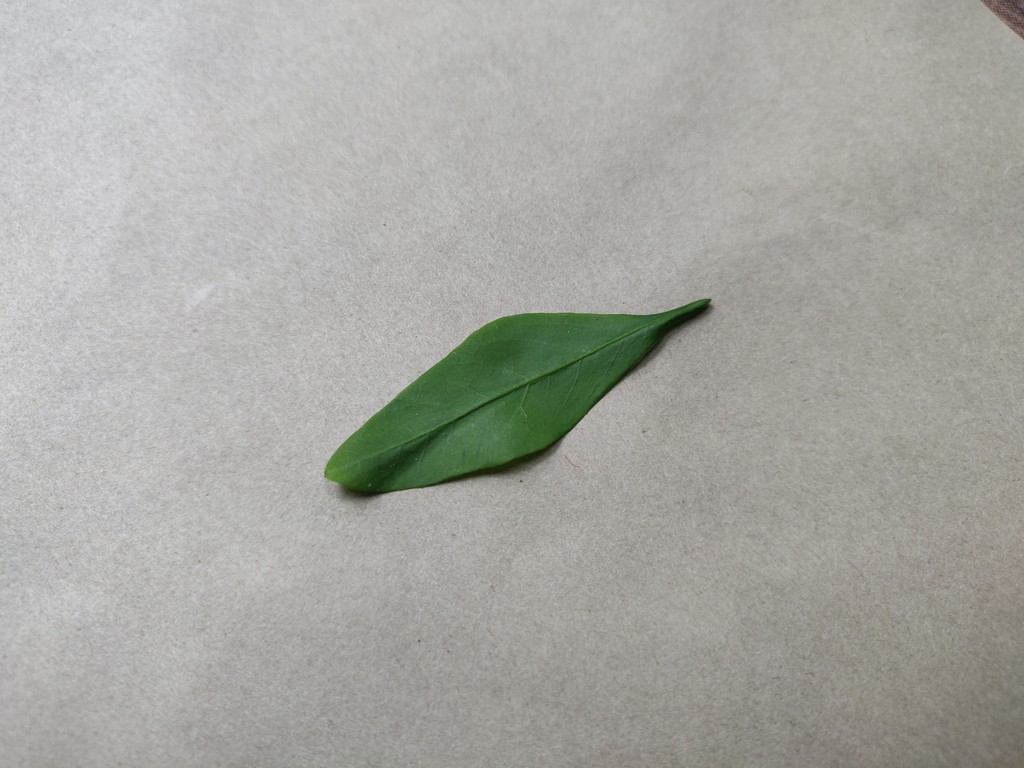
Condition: Healthy
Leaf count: single
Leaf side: front